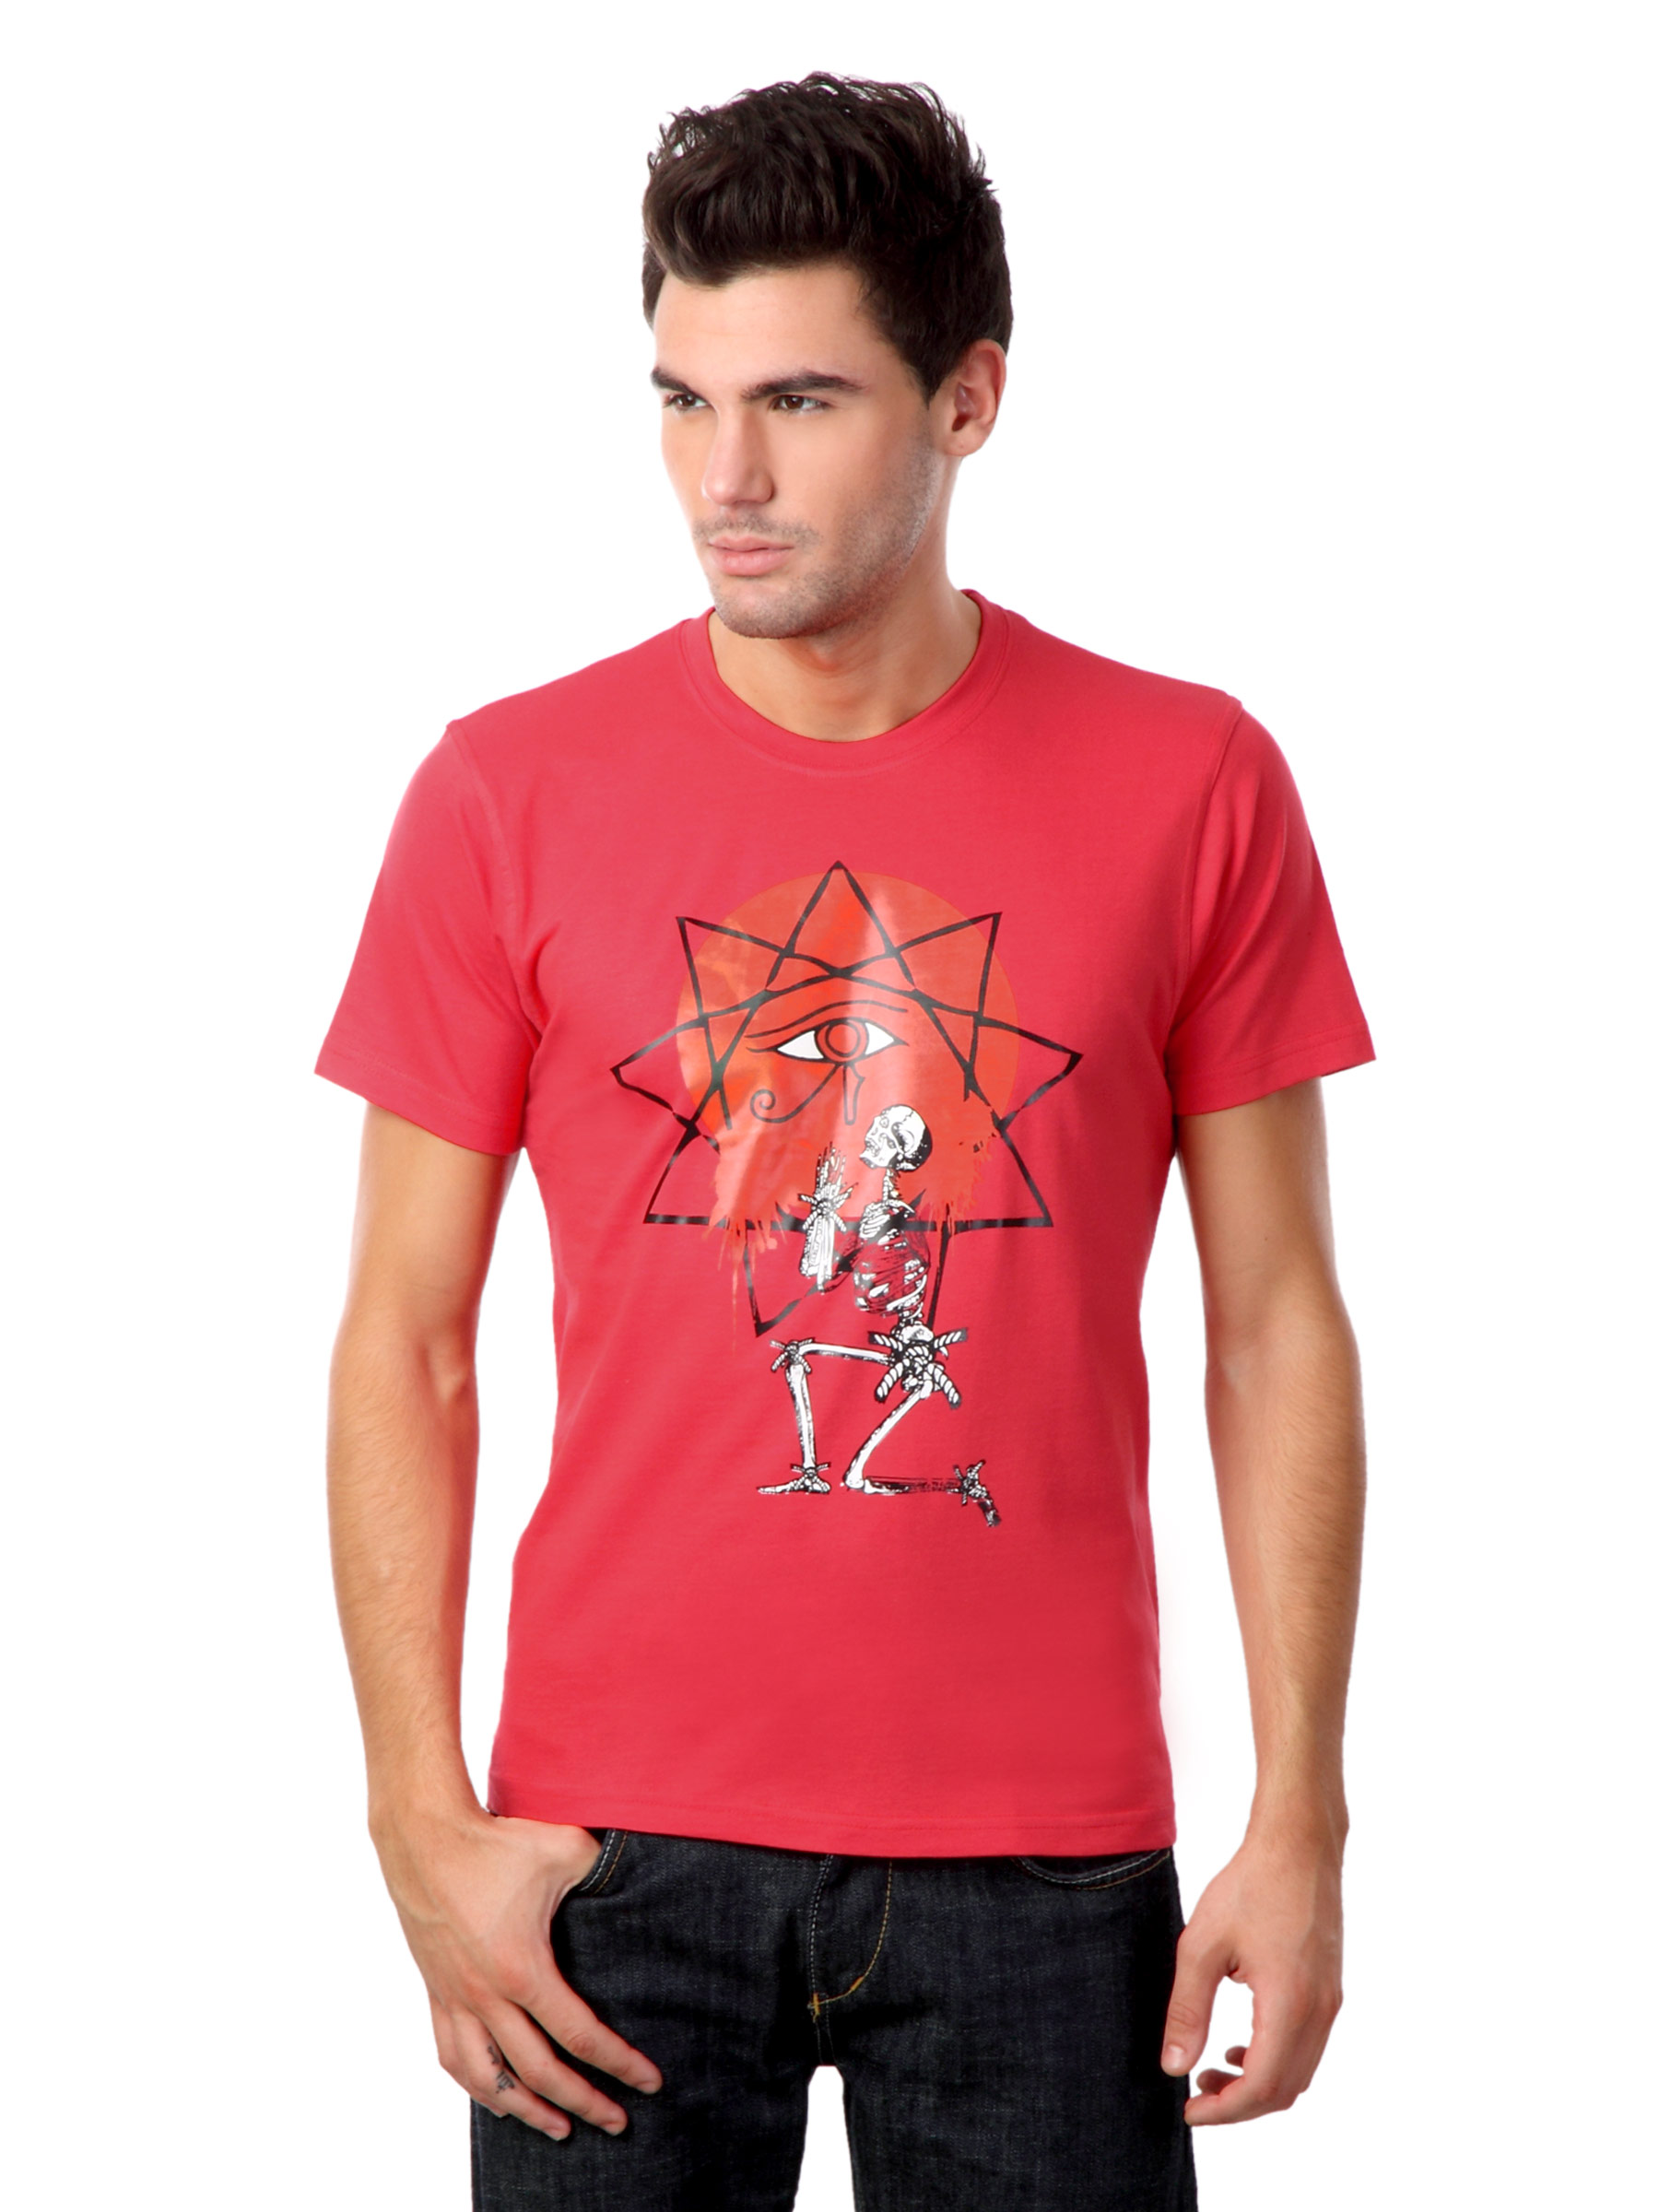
Myntra Men Red Prayer T-shirt
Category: Apparel / Topwear / Tshirts
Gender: Men
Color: Red
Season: Summer 2012
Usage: Casual